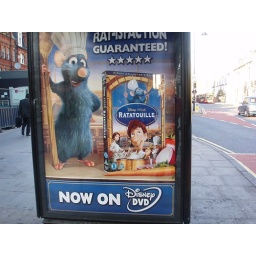
bout time Ratatouille comes to dvd and blue ray. I spotted while waiting for a bus in Newington Green.